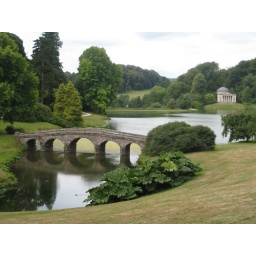
View across the central lake of Stourhead Gardens with the palladian bridge and Pantheon in view.